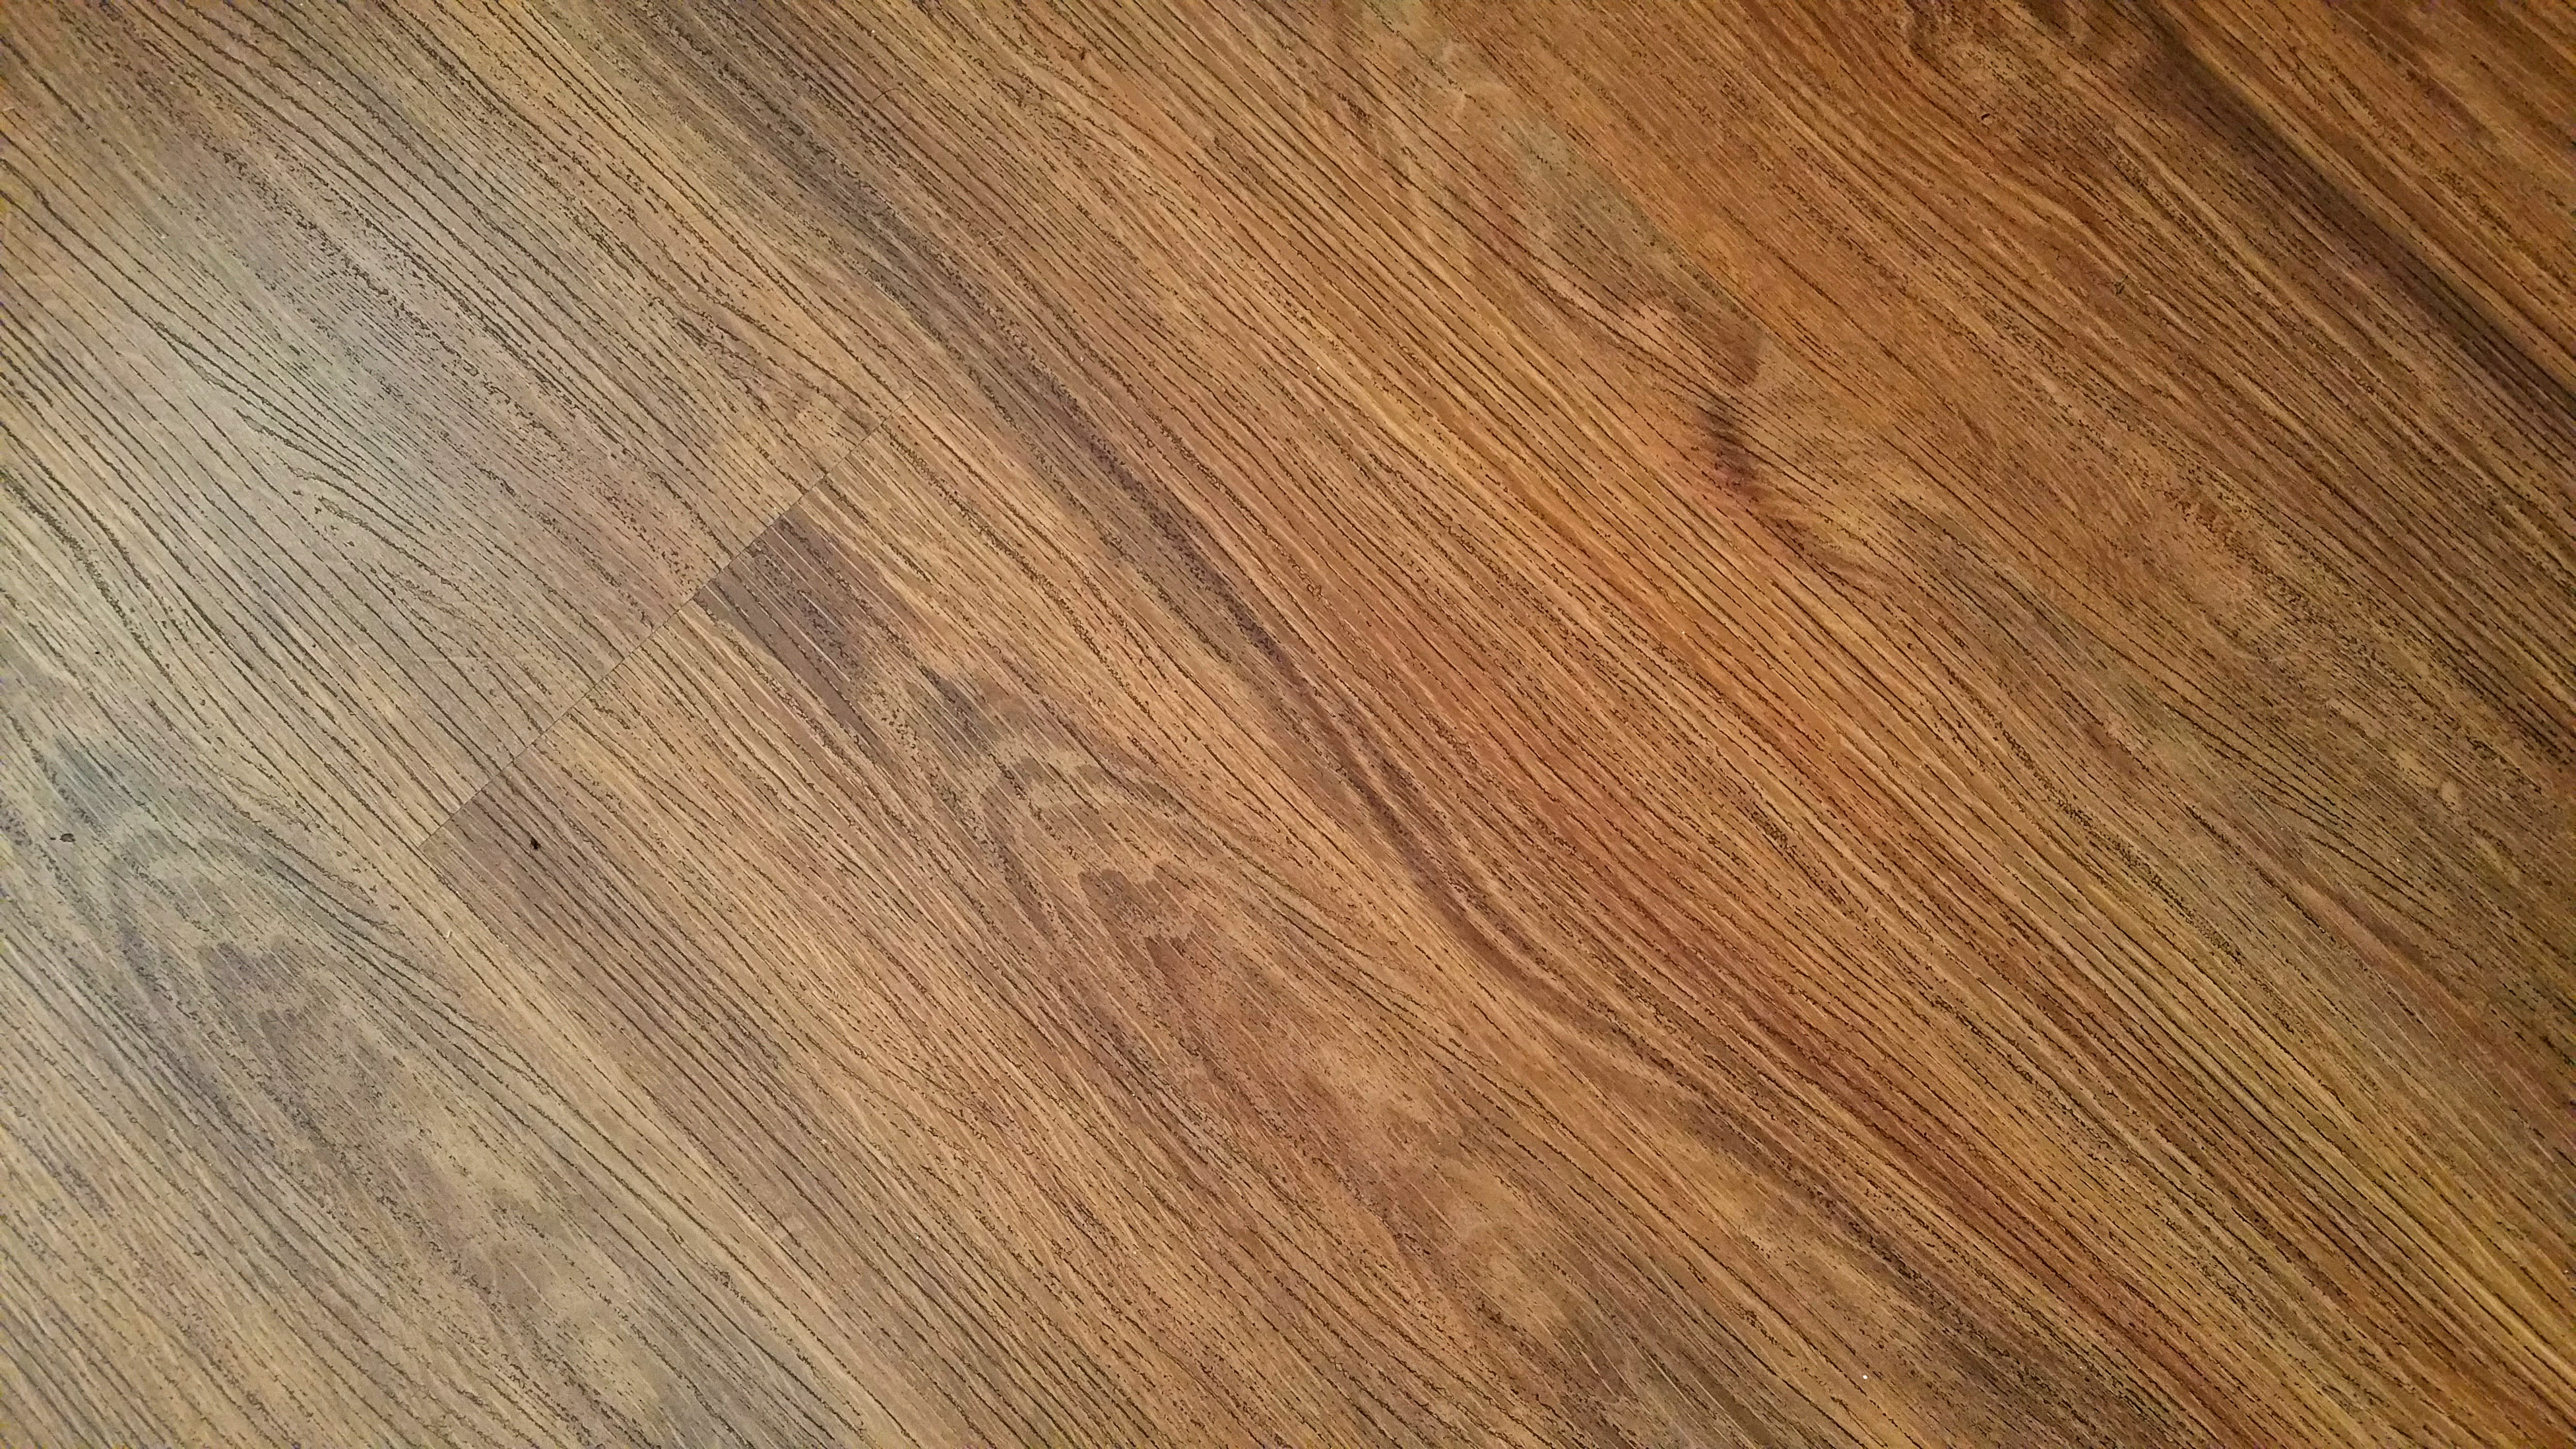
wood, texture, floor, pattern, brown, wood floor, wooden floor, wooden structure, hardwood, wooden, parquet, flooring, wood flooring, wood planks, wooden planks, wooden flooring, laminate flooring, wood stain, free wallpaper